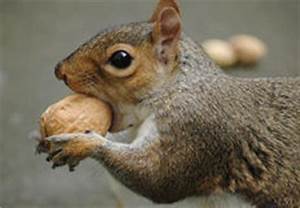
Label: squirrel